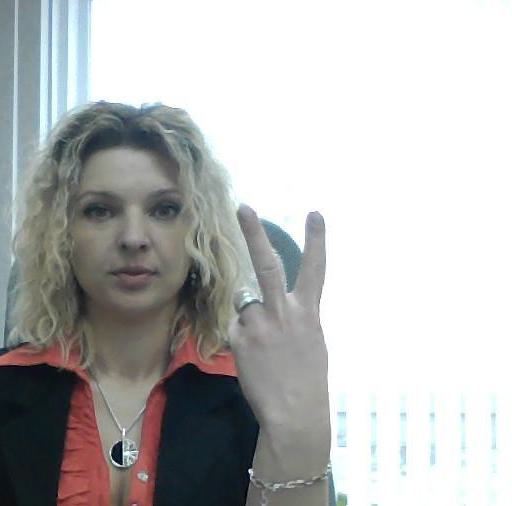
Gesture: peace_inverted